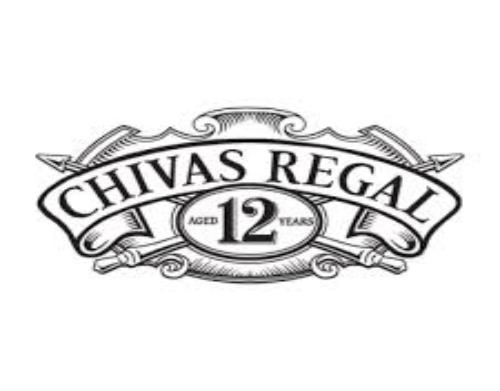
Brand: CHIVAS
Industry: Food